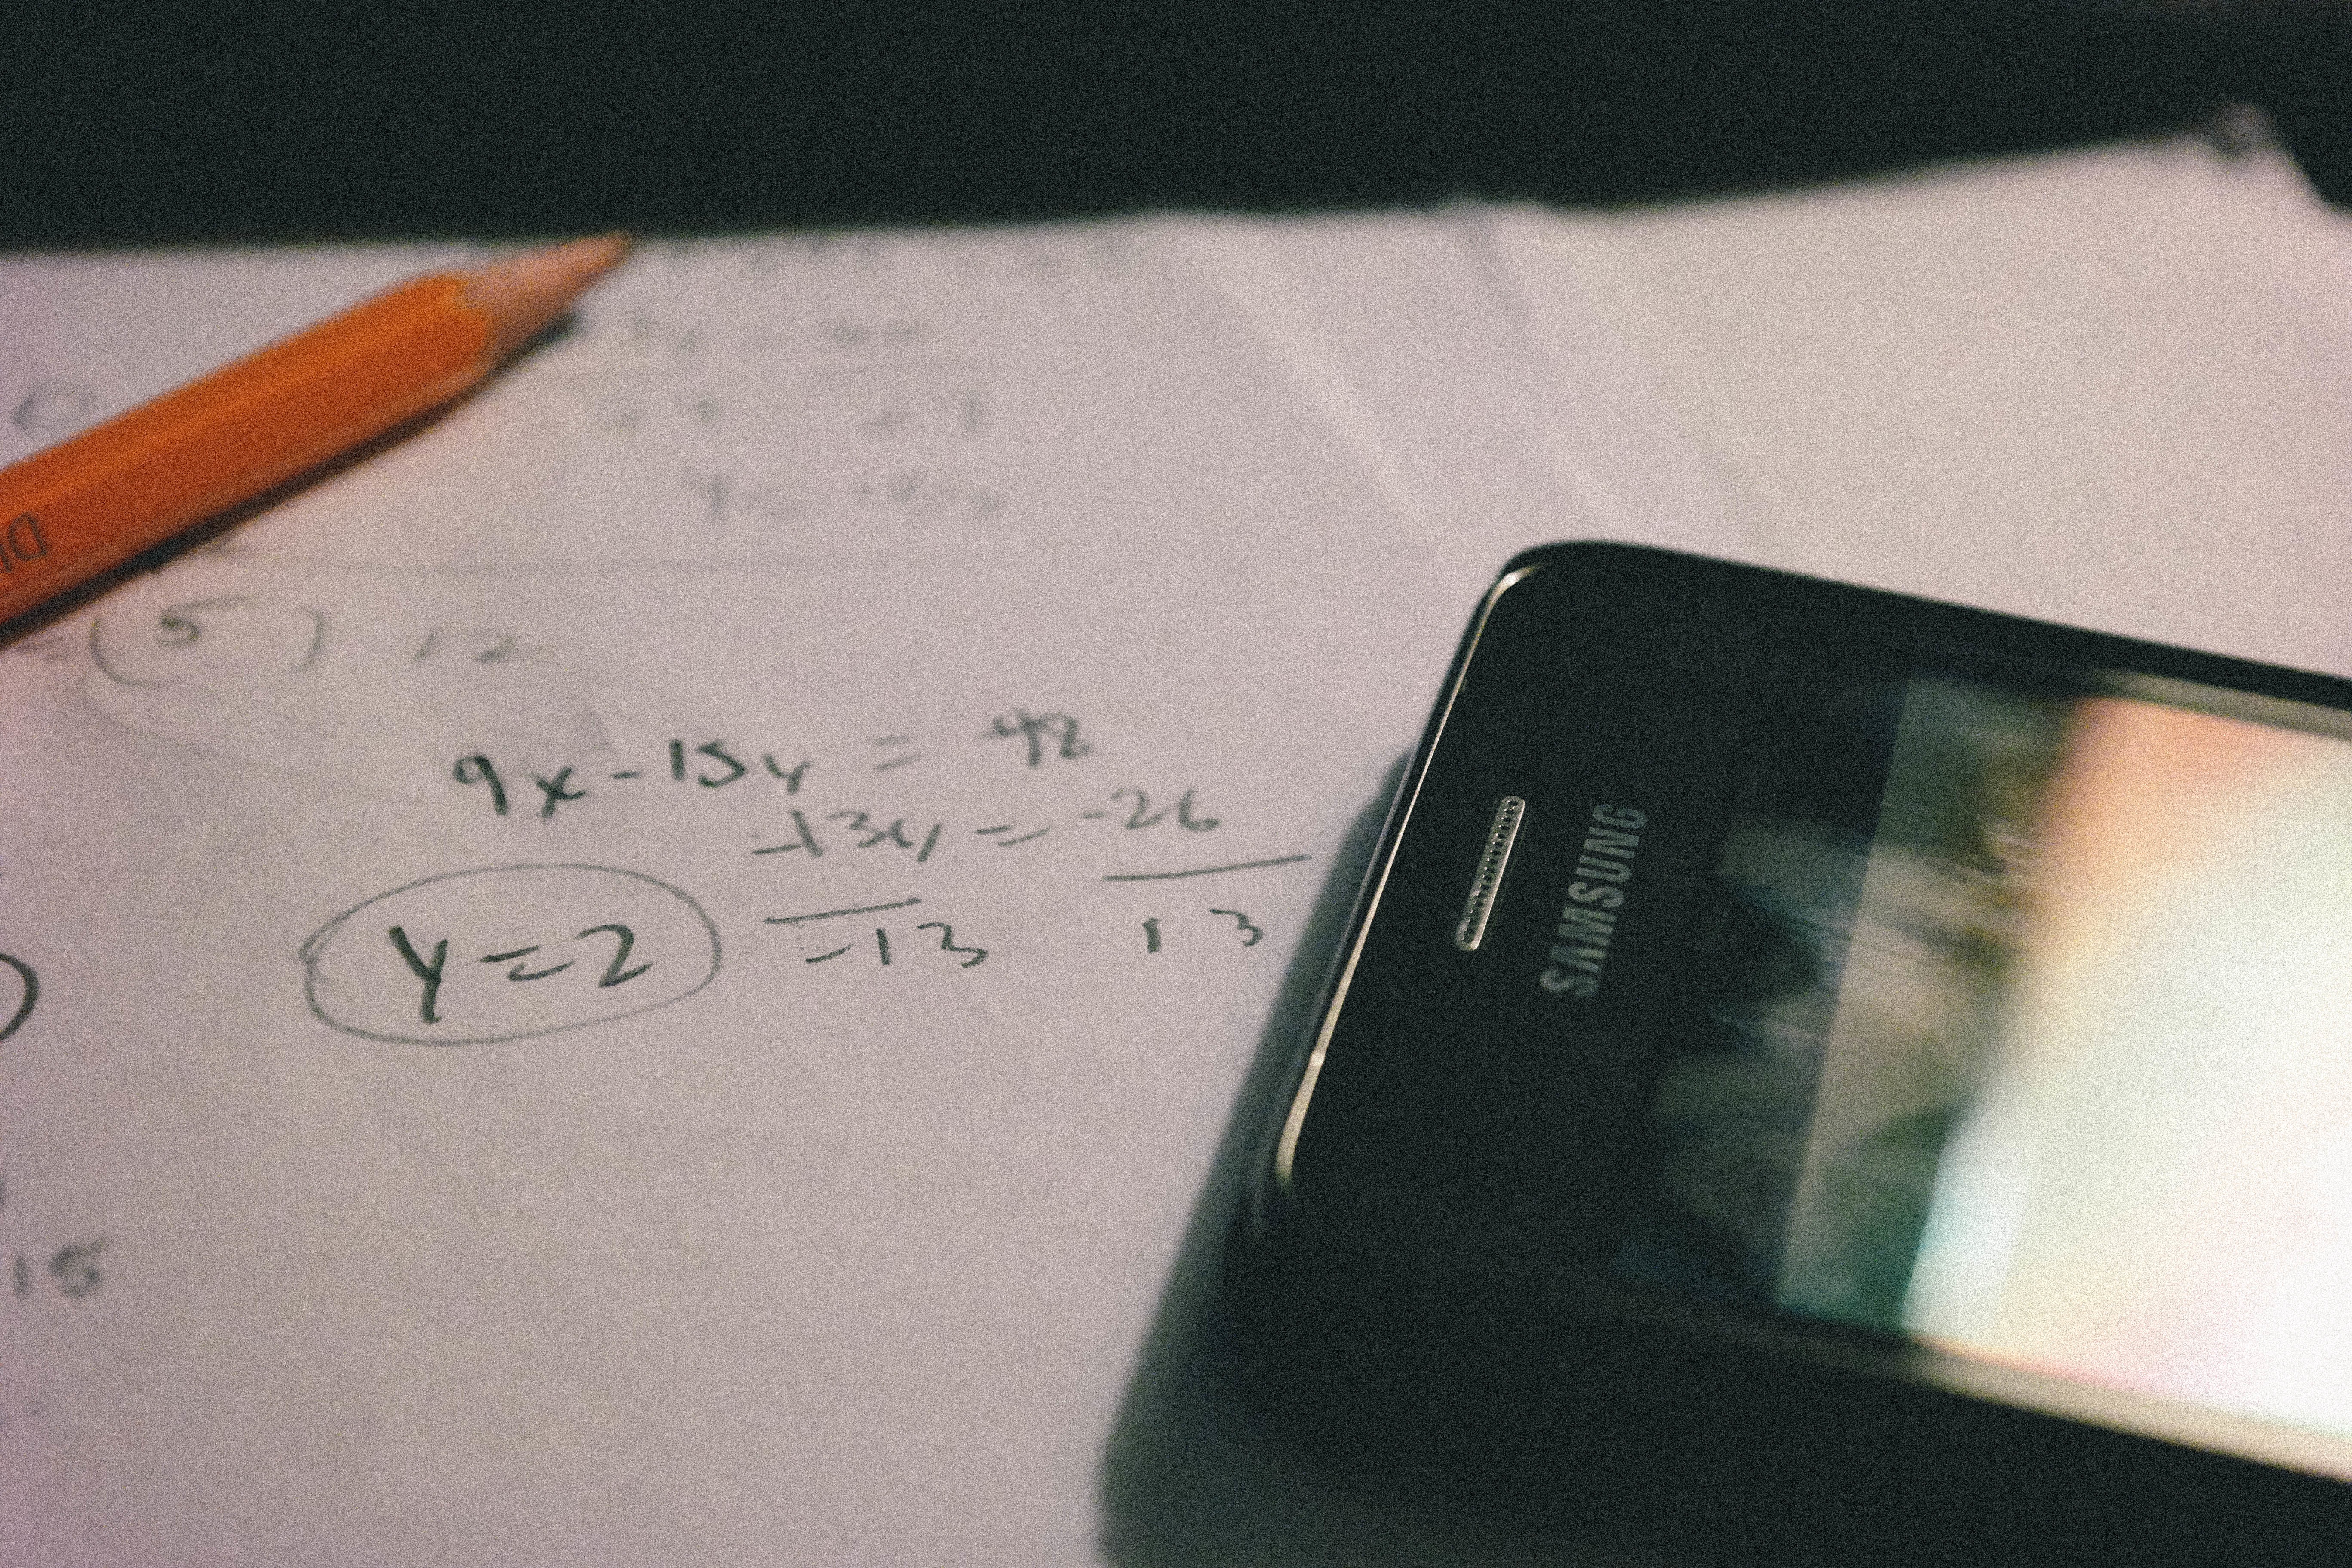
writing, hand, white, mobile phone, brand, drawing, eye, document, shape